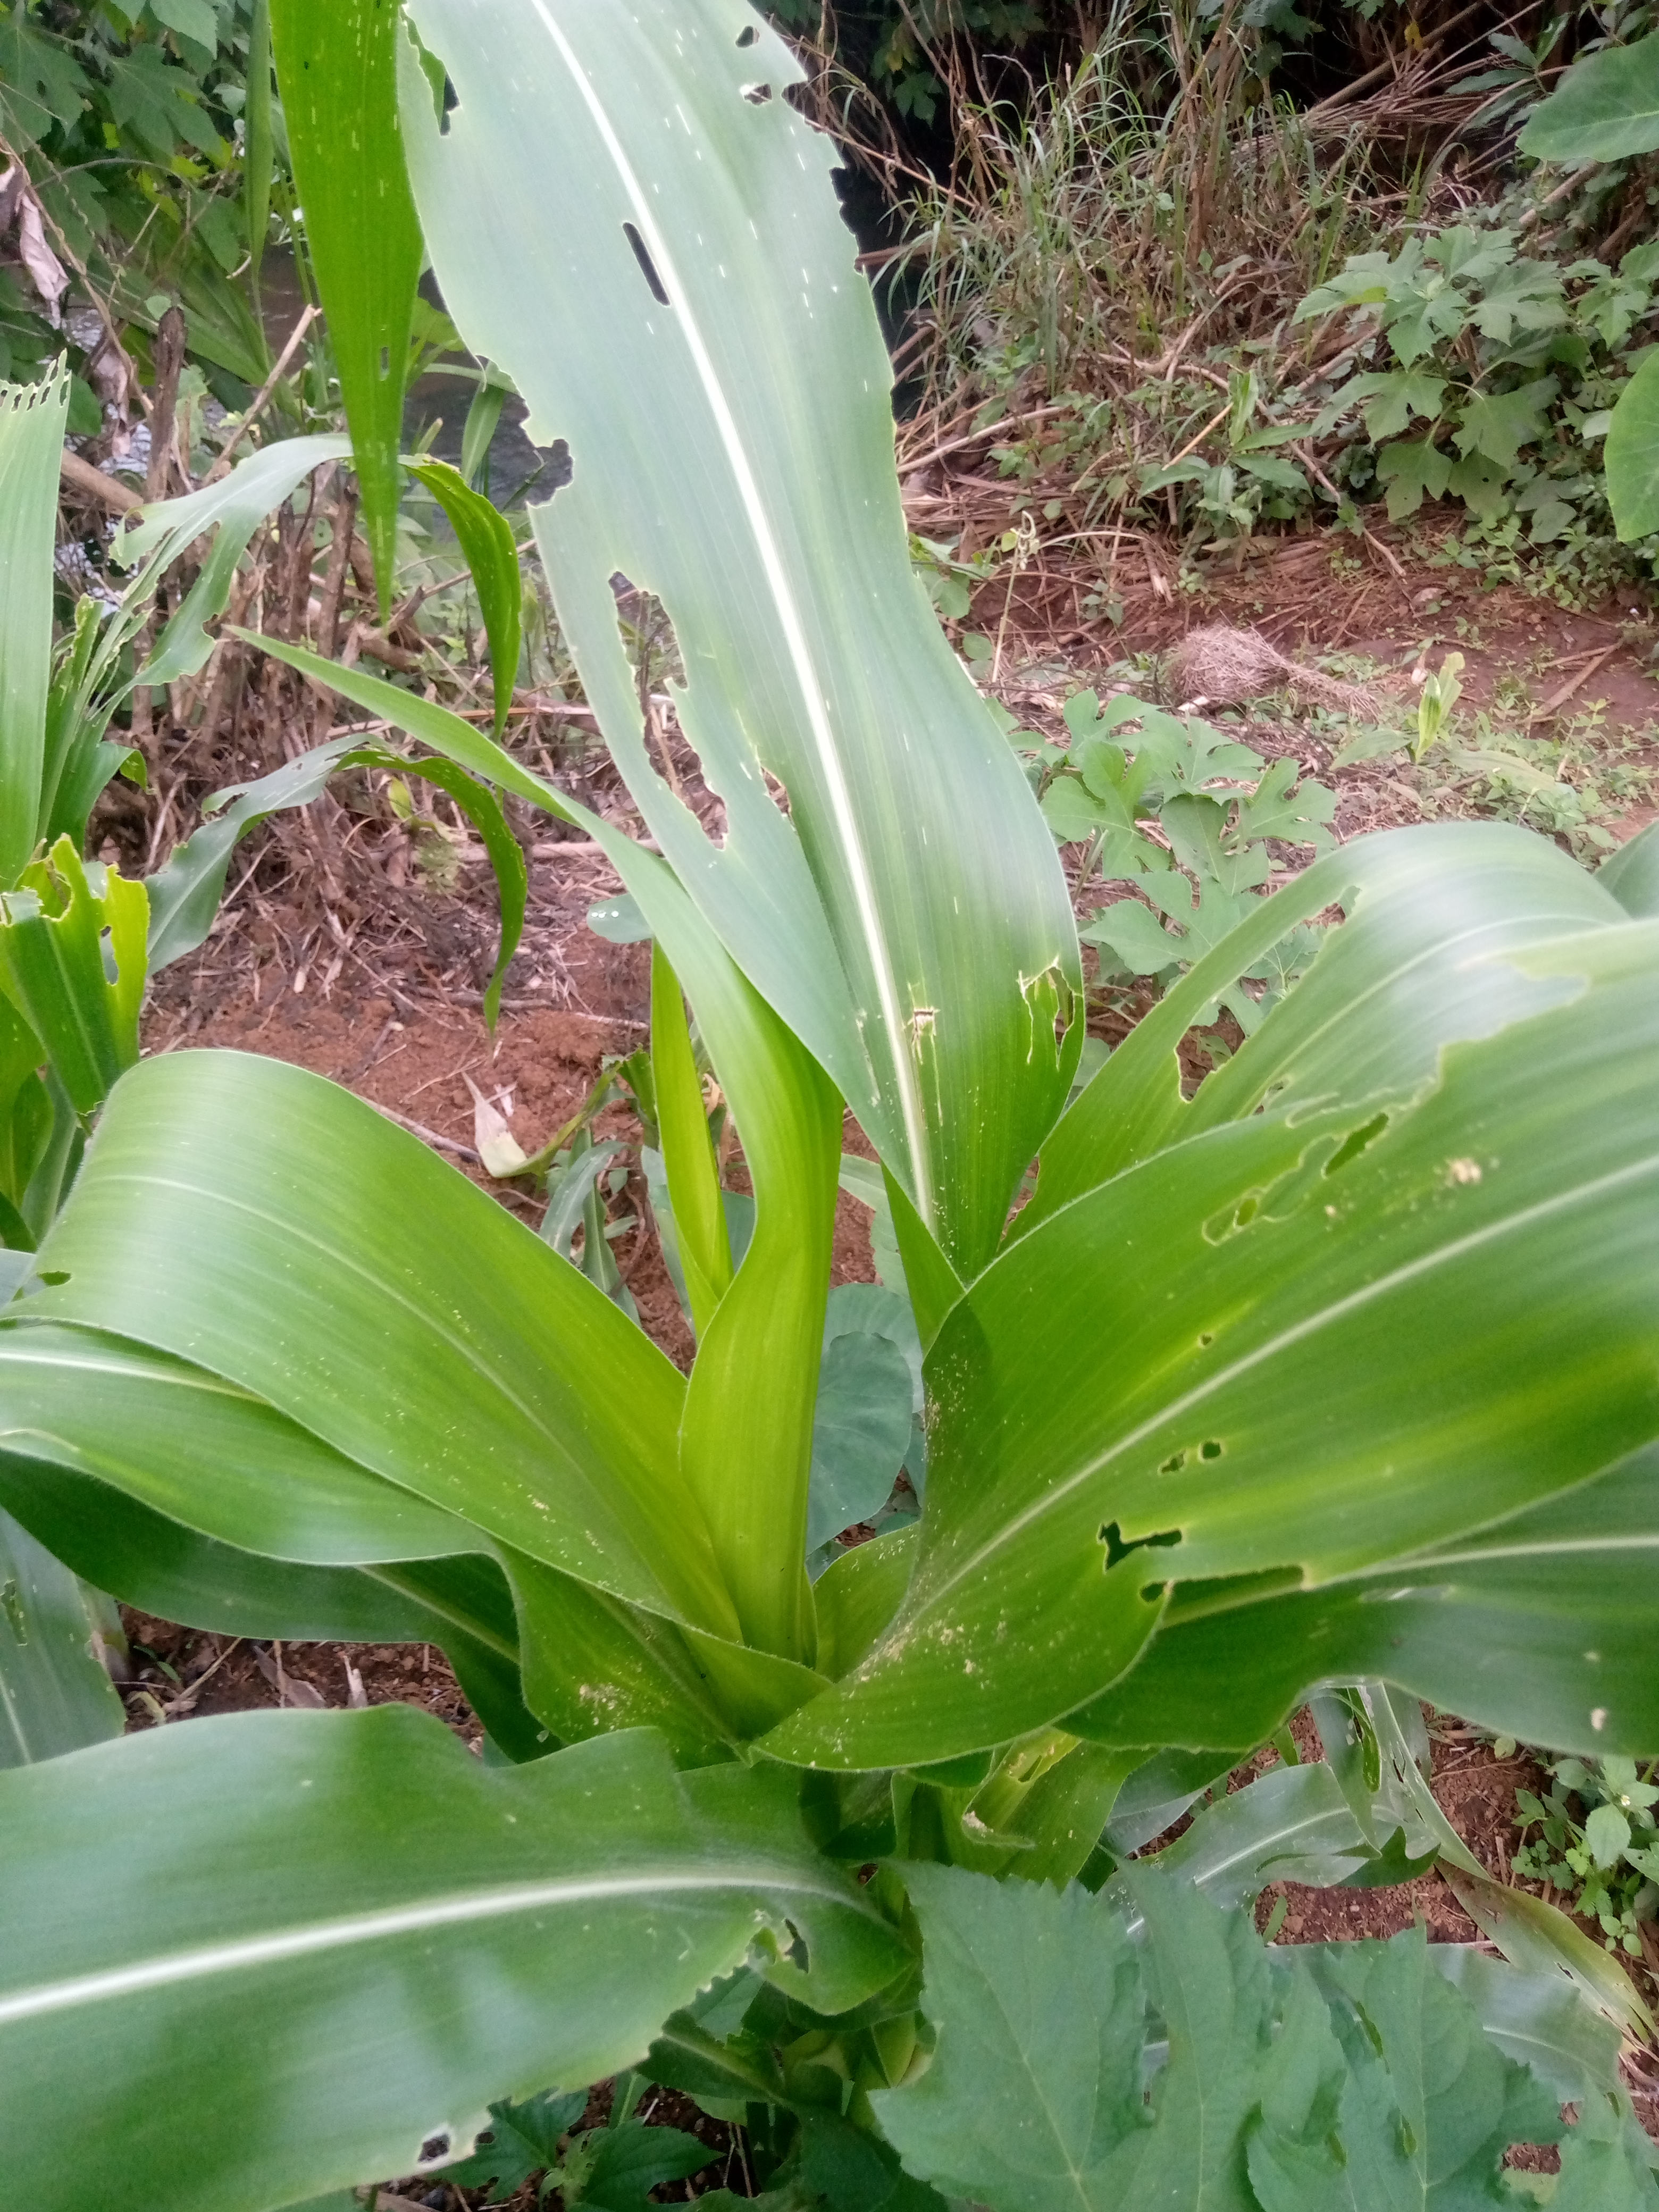
Label: spodoptera_frugiperda